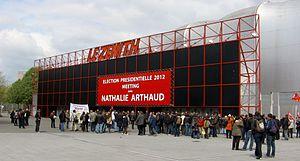
Le Zénith de Paris pour le meeting de Lutte Ouvrière le dimanche 15 avril 2012.
En France, Zénith est un type de salle de spectacle. On en compte actuellement dix-sept.